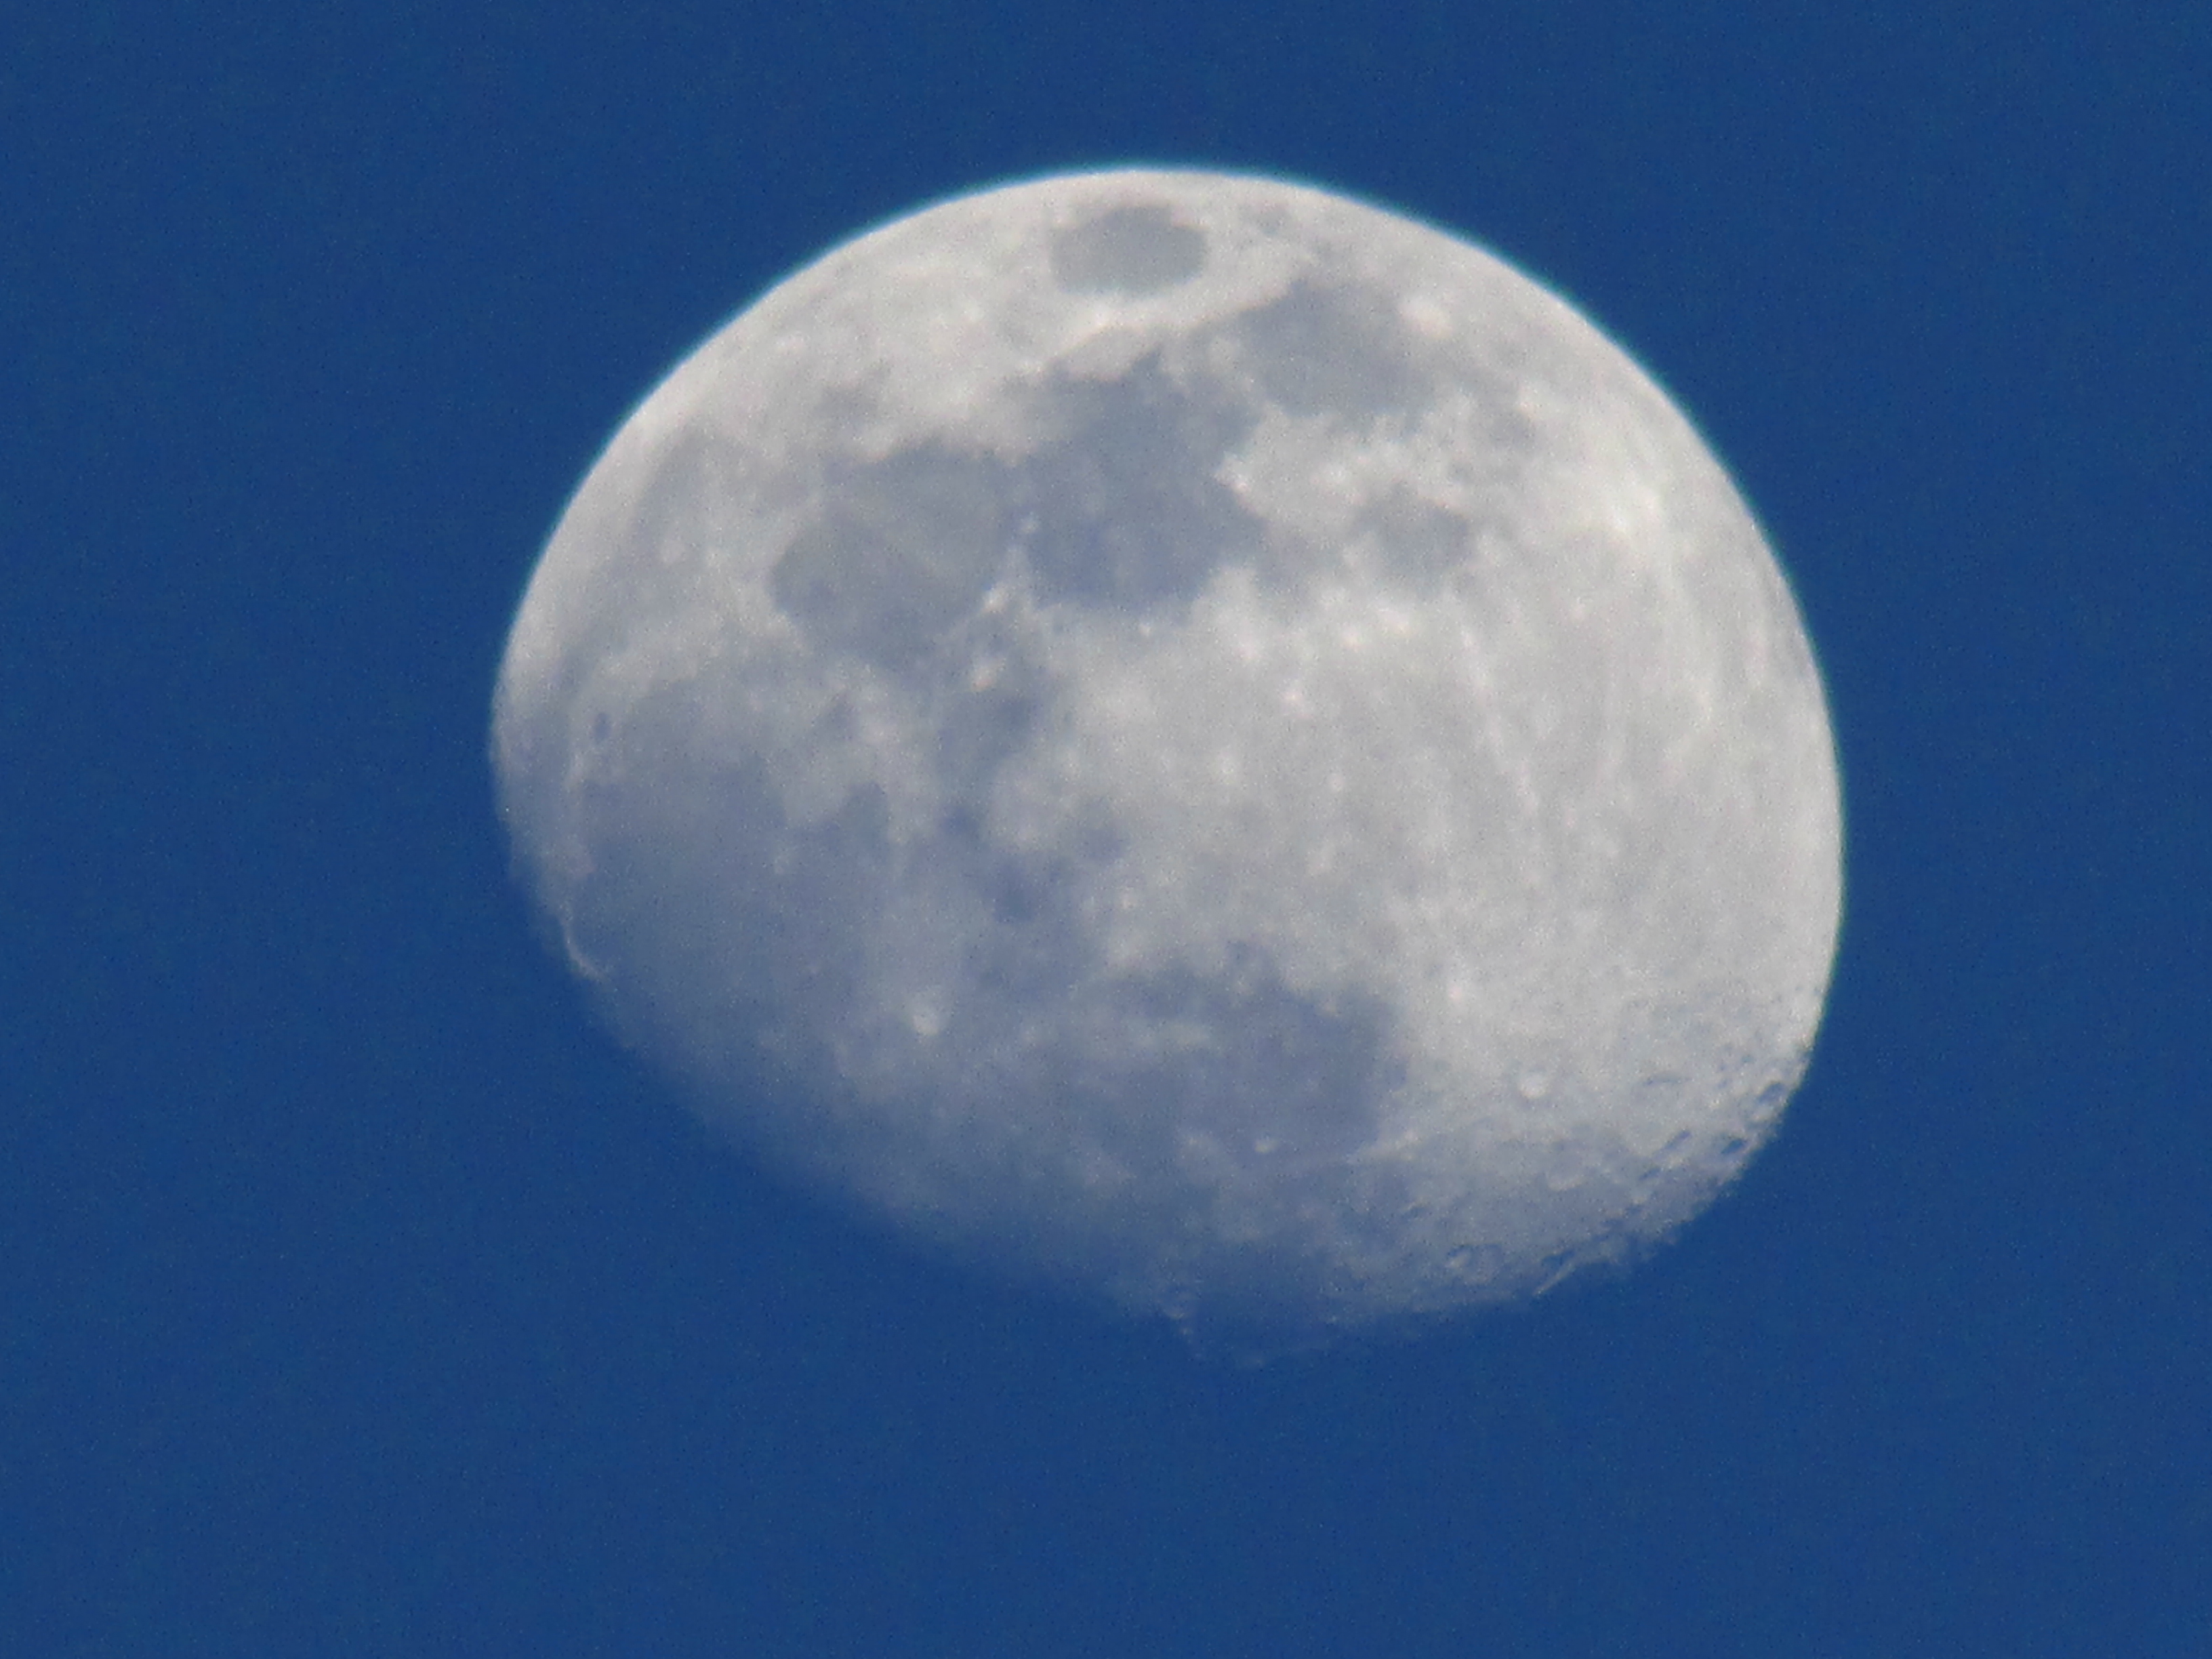
moon, nature, blue, sky, bright, daytime, astronomical object, atmospheric phenomenon, atmosphere, celestial event, sphere, moonlight, full moon, astronomy, midnight, space, night, meteorological phenomenon, universe